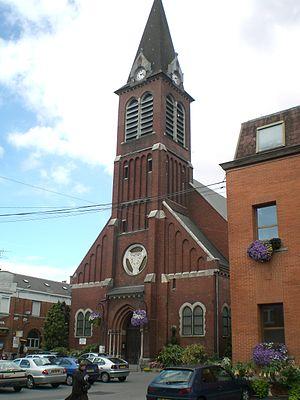
église de Louvroil
Louvroil est une commune française située dans le département du Nord, en région Hauts-de-France.